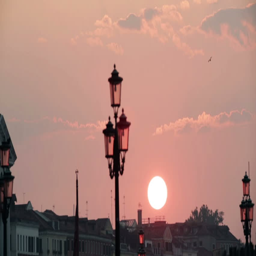
lamp and sunset at the pier